Mladen Jutrić

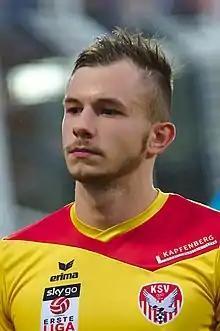
Jutrić with Kapfenberger SV in 2017

Mladen Jutrić (born 19 April 1996) is an Austrian footballer who plays as a centre-back for FK Zvijezda 09.